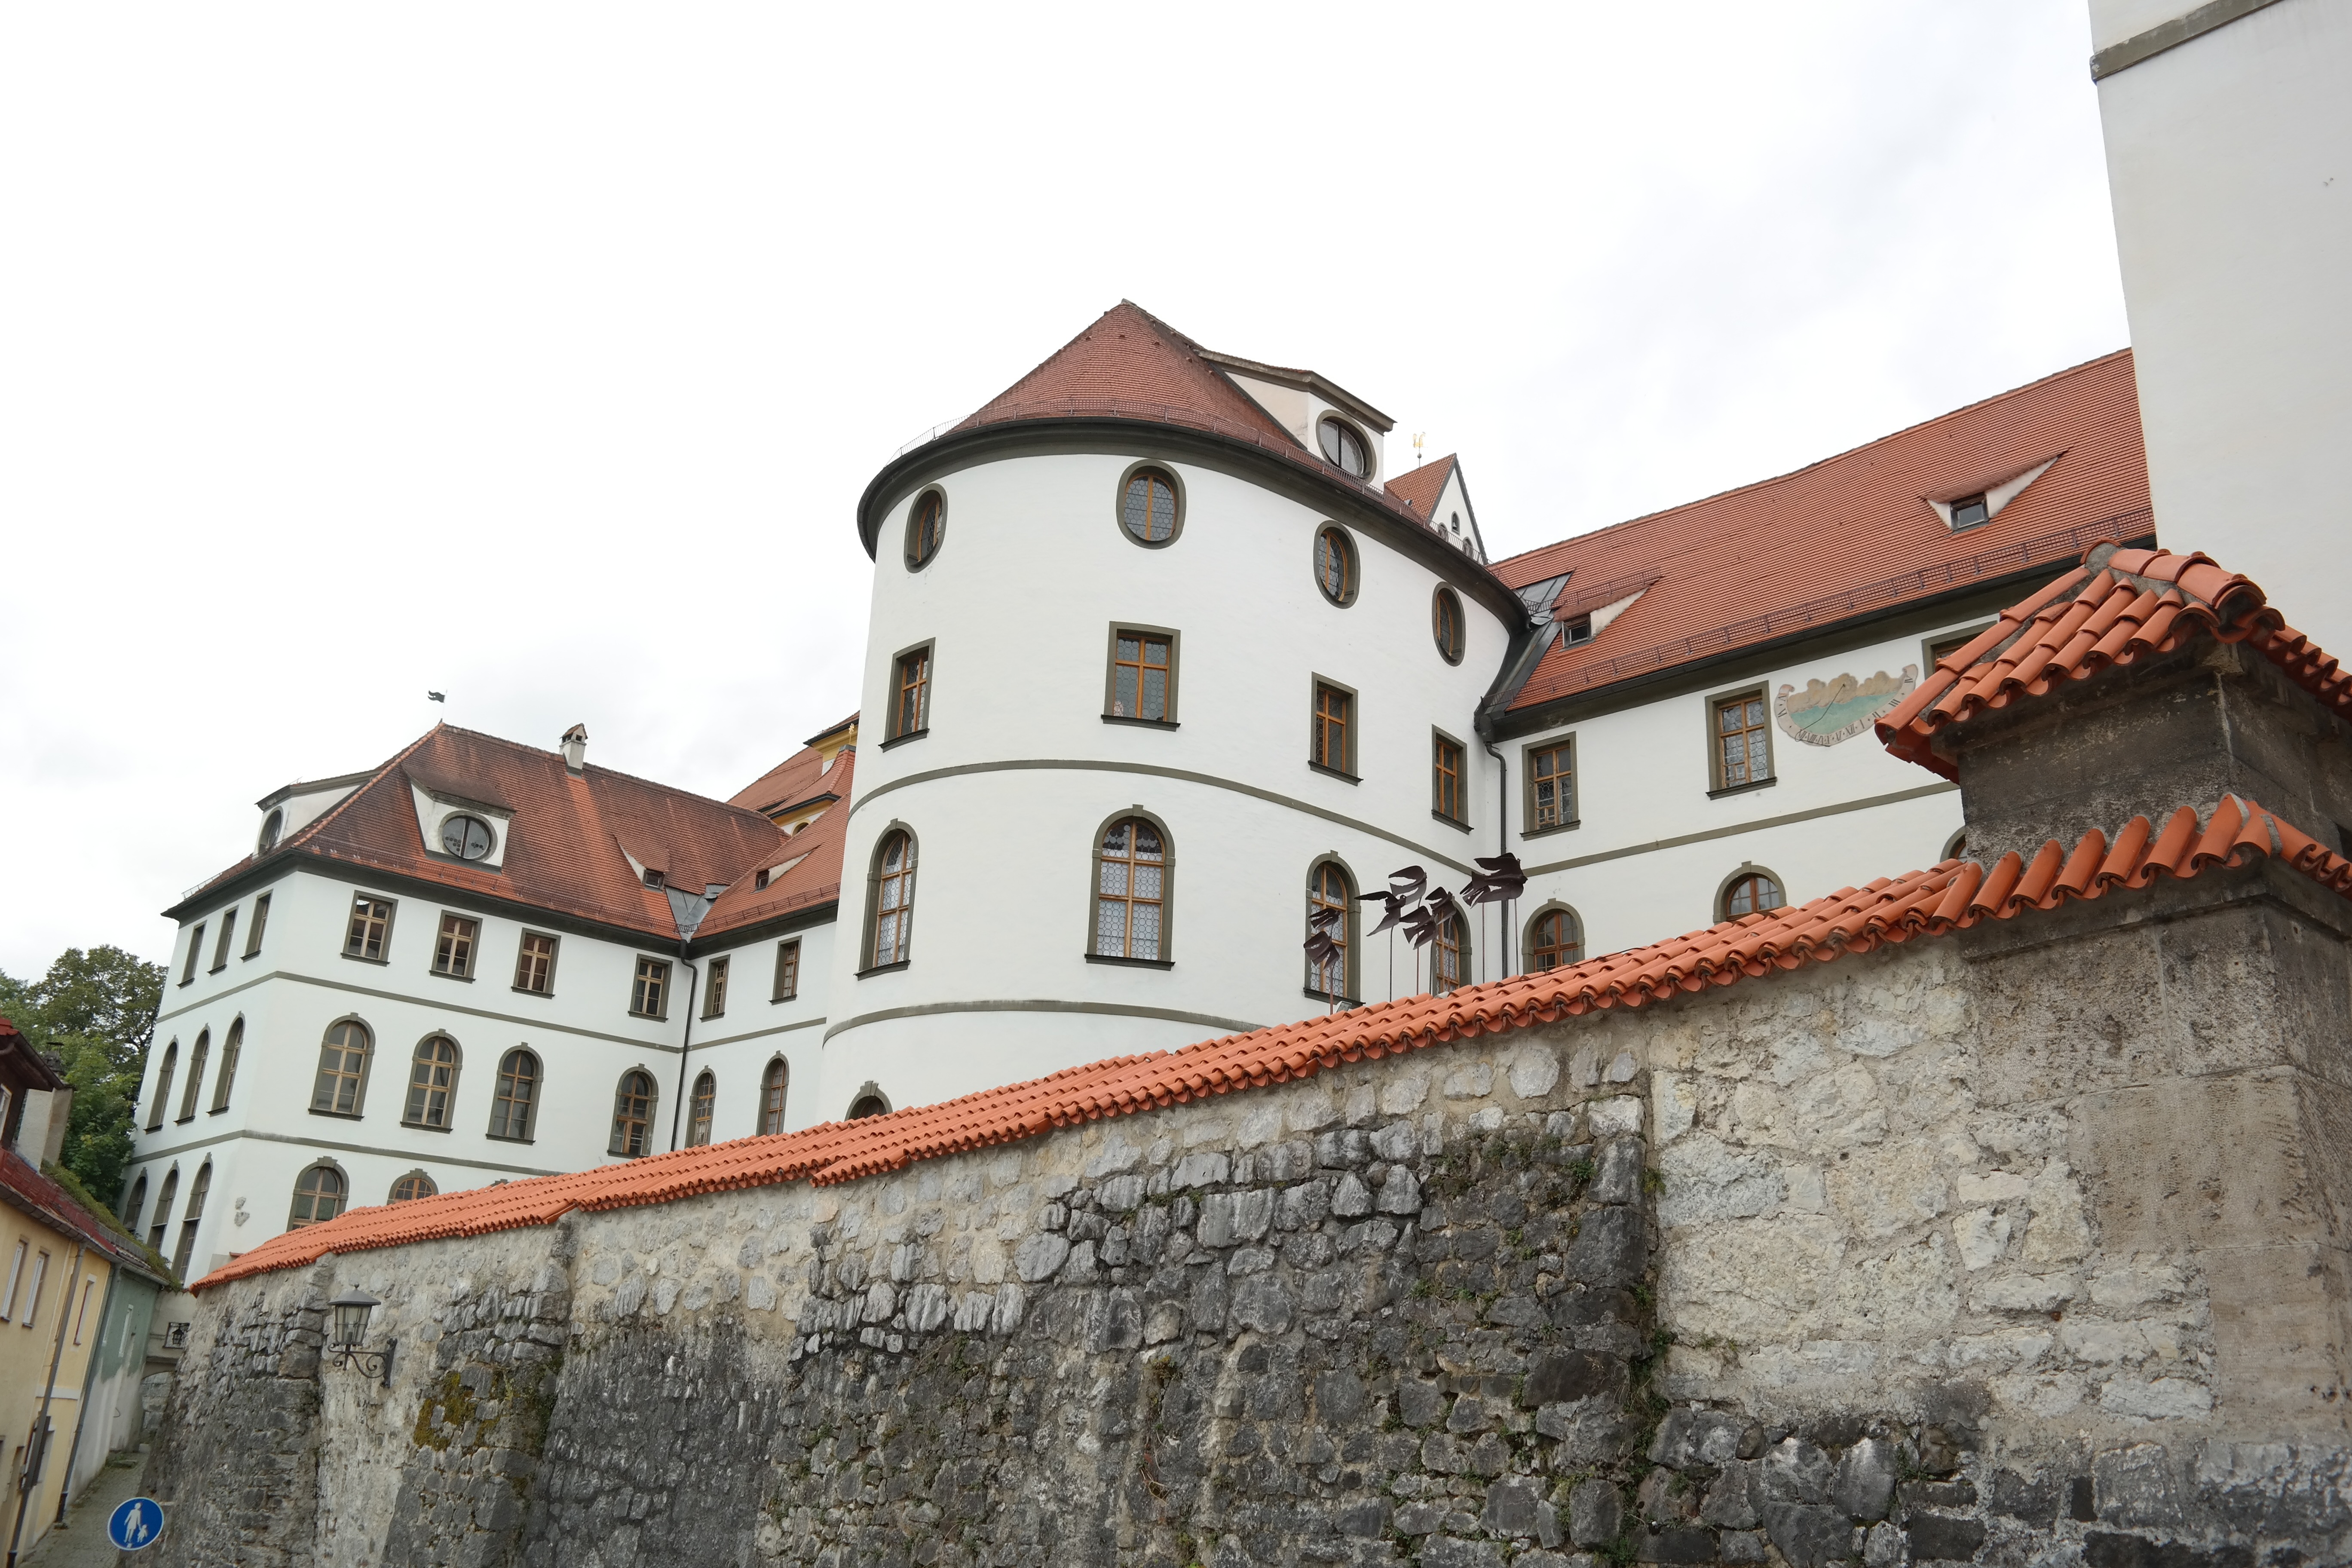
villa, town, building, chateau, tower, cottage, castle, facade, property, places of interest, monastery, estate, benedictine, benedictine monastery, fussen, st mang abbey